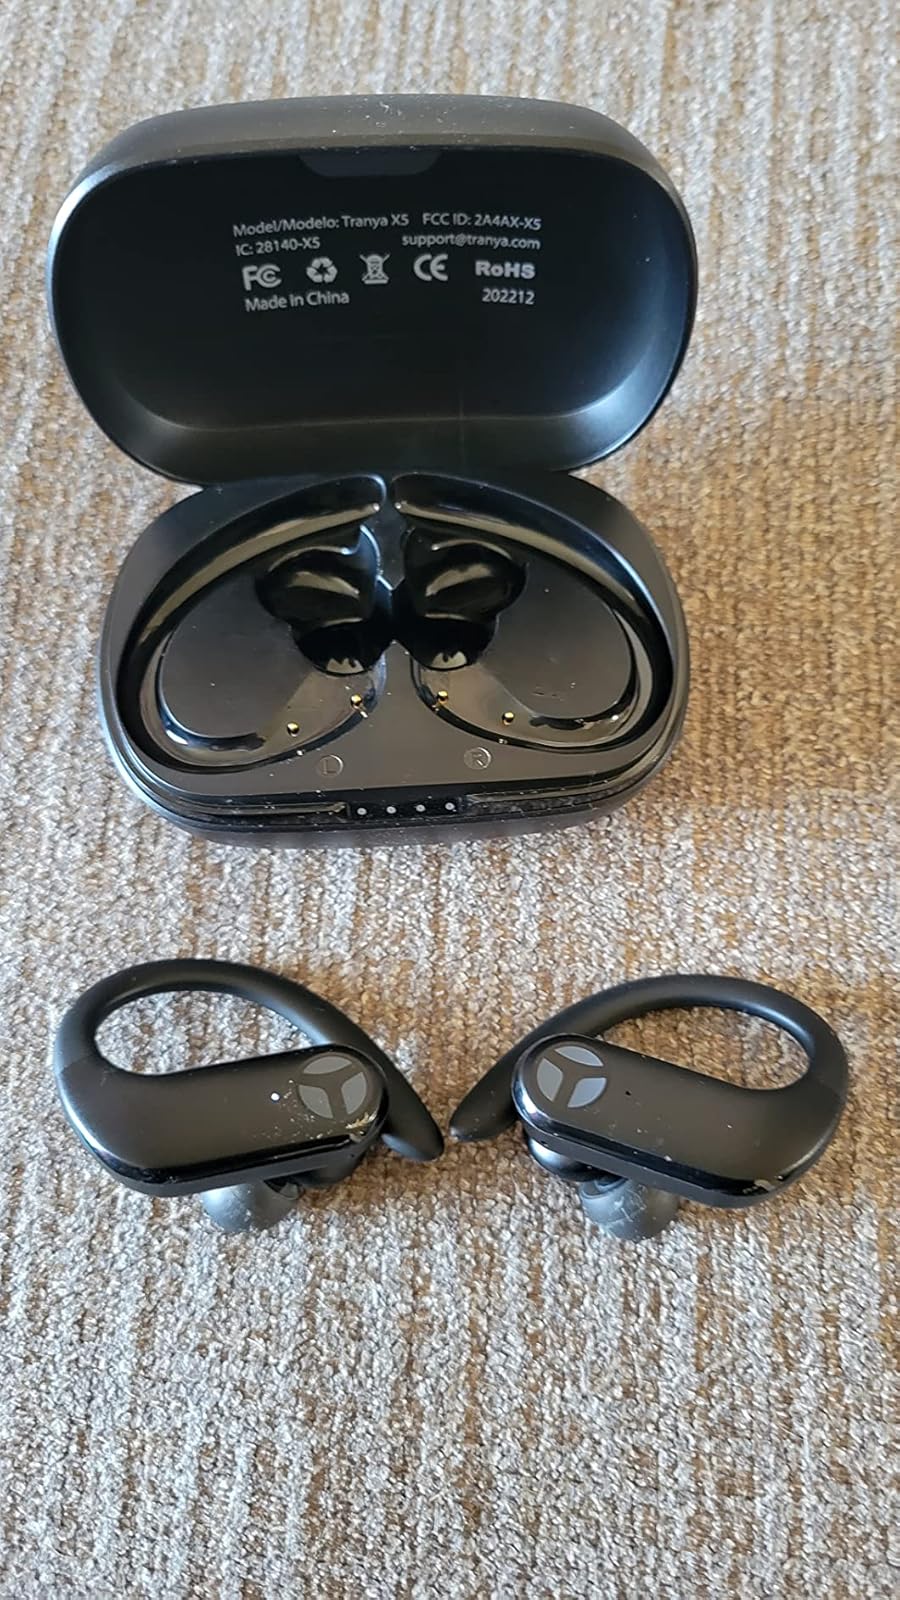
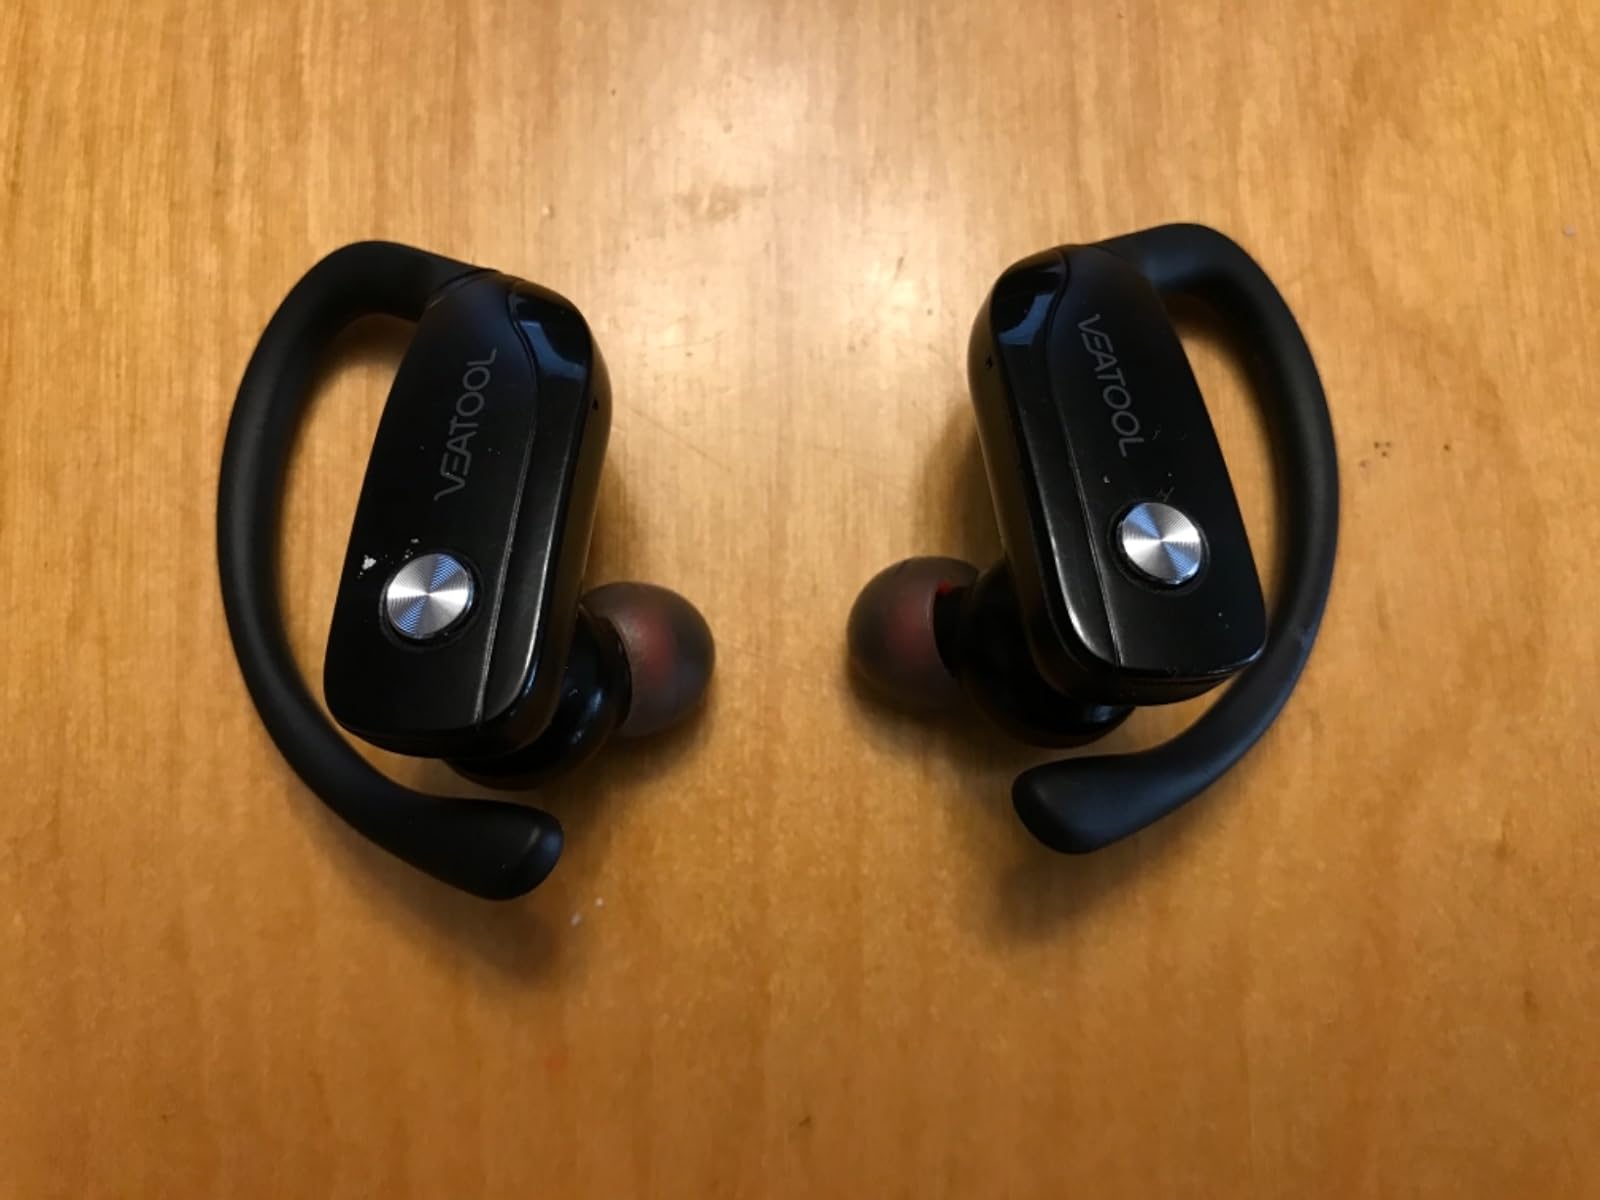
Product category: earbuds
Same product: no